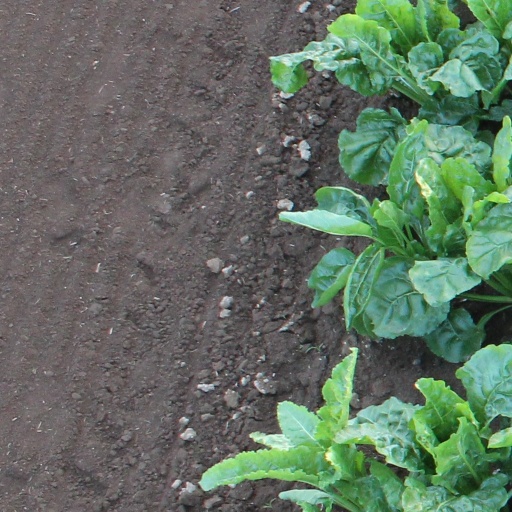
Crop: sugar beet